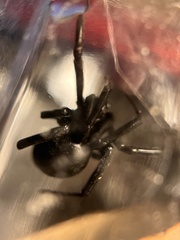
Species: Lactrodectus_hesperus